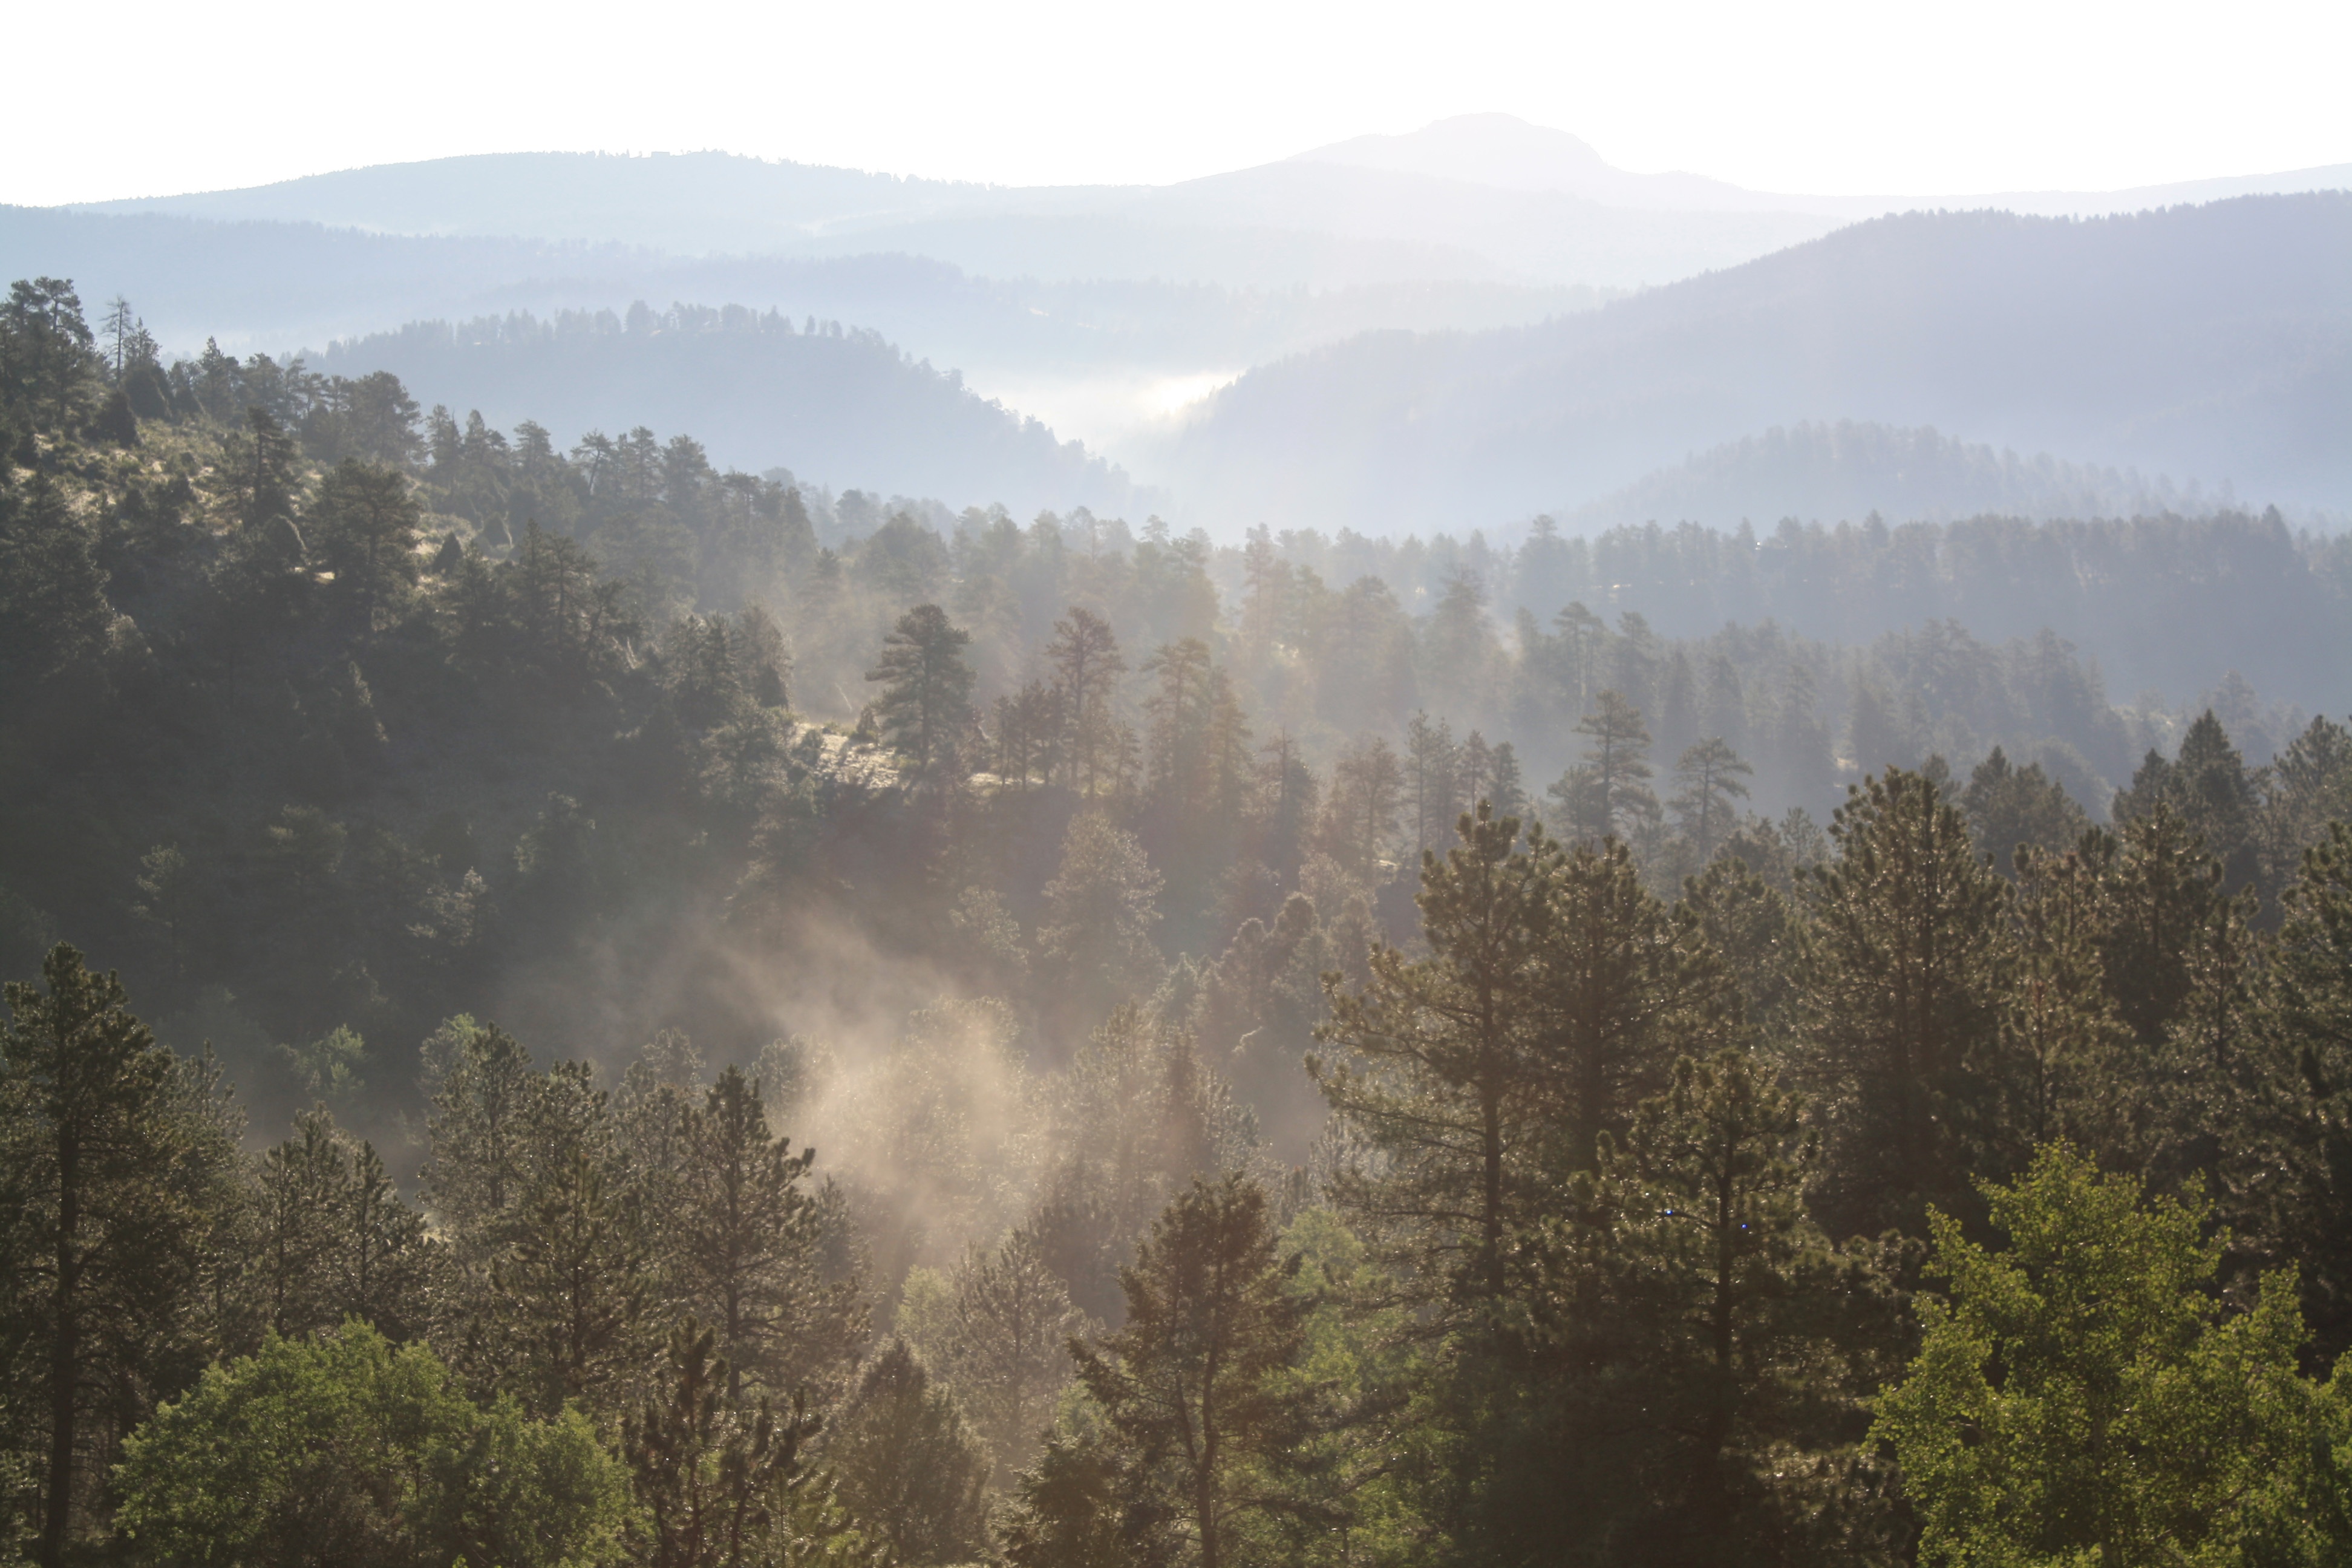
tree, forest, wilderness, mountain, fog, sunrise, mist, sunlight, morning, dawn, valley, mountain range, park, weather, ridge, habitat, wildfire, natural environment, geographical feature, atmospheric phenomenon, mountainous landforms, temperate coniferous forest